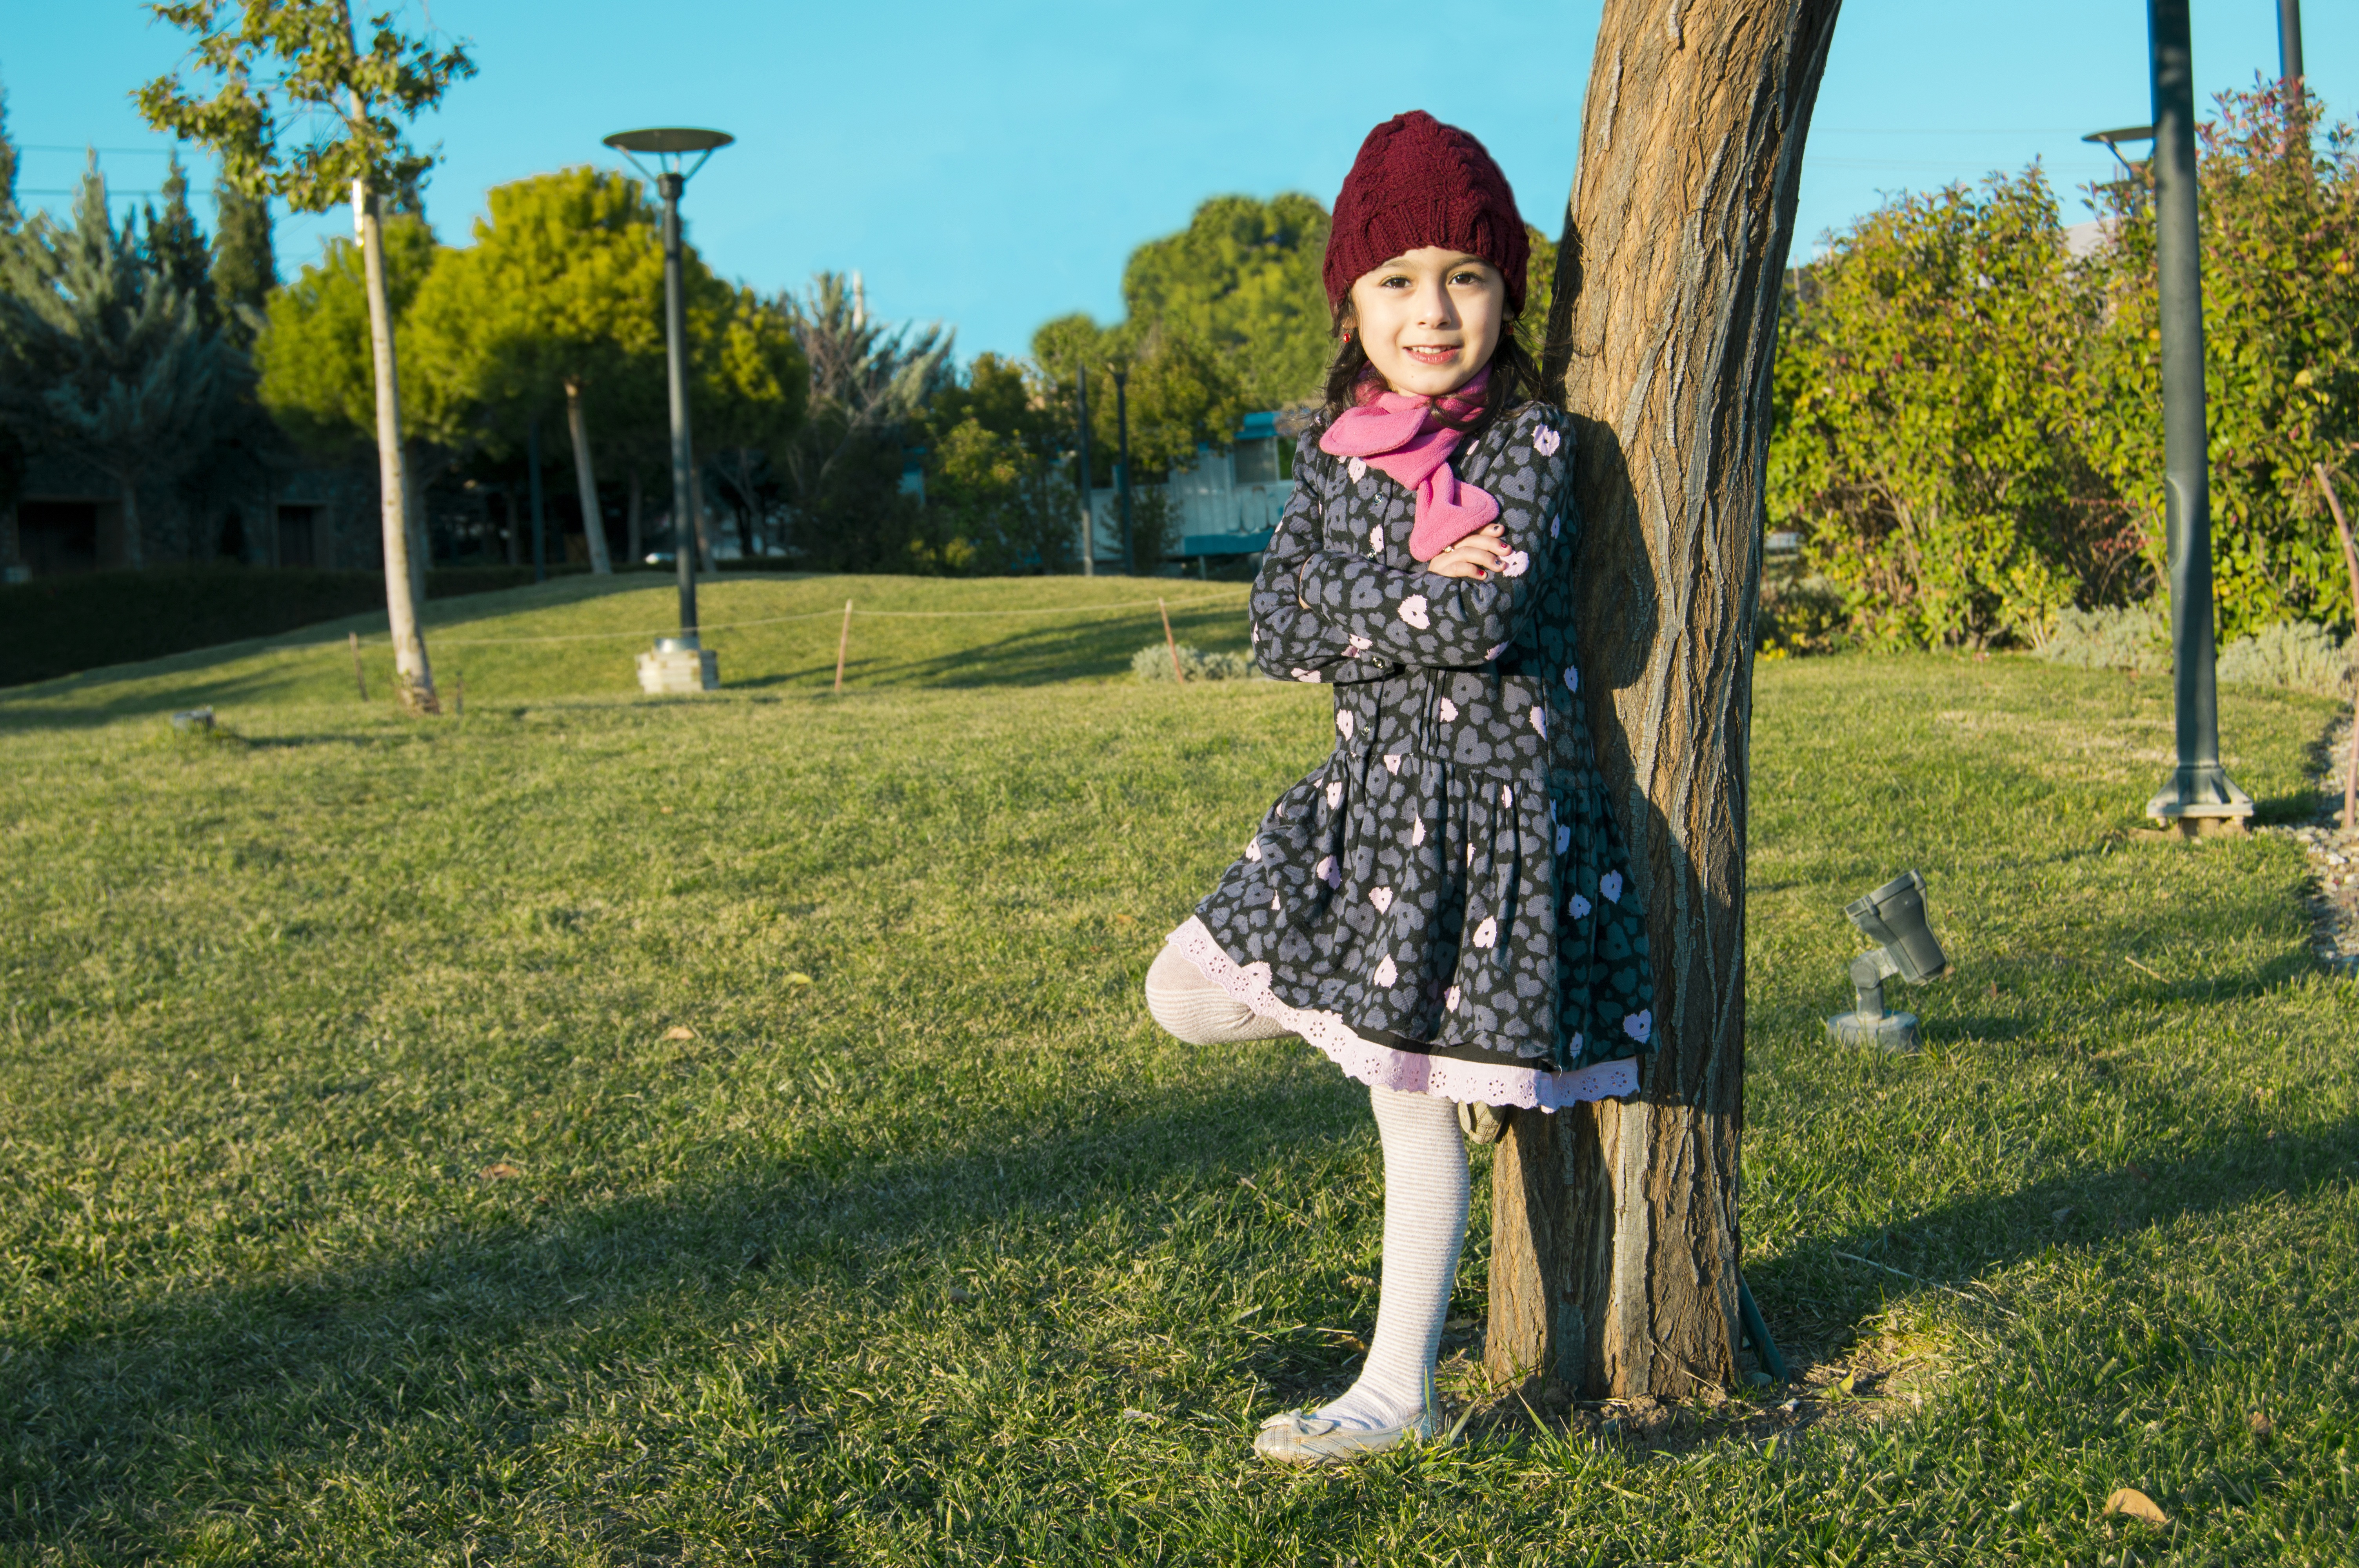
grass, people, girl, lawn, flower, kid, female, spring, green, childhood, dress, happiness, little, joy, daughter, kurdistan